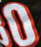
Number: 0